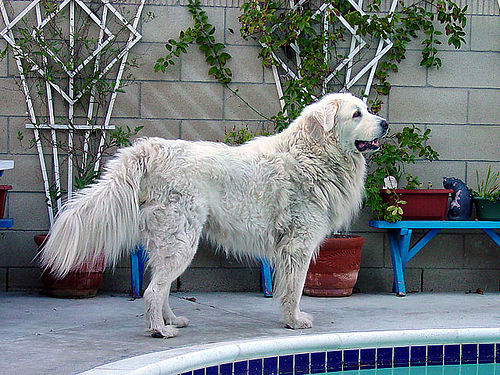
Animal: dog
Breed: great_pyrenees